Tiger (2017 film)

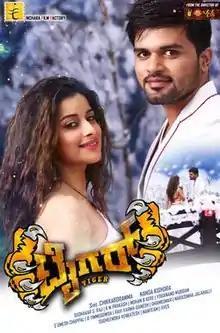
theatrical release poster

Tiger is a 2017 Indian Kannada-language action film directed by Nanda Kishore and produced by Chikkaboramma under Inchara Film Factory. The film stars Pradeep, Nyra Banerjee and K. Shivram, alongside Om Puri, P. Ravishankar, Chikkanna and Sadhu Kokila. The music was composed by Arjun Janya, while the cinematography and editing were handled by Sudhakar S. Raj and K. M. Prakash.